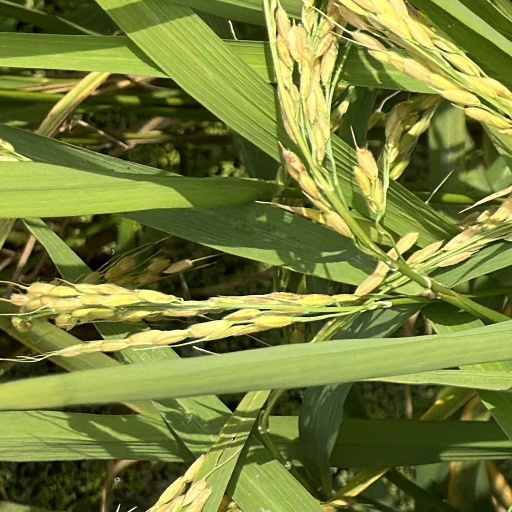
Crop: rice